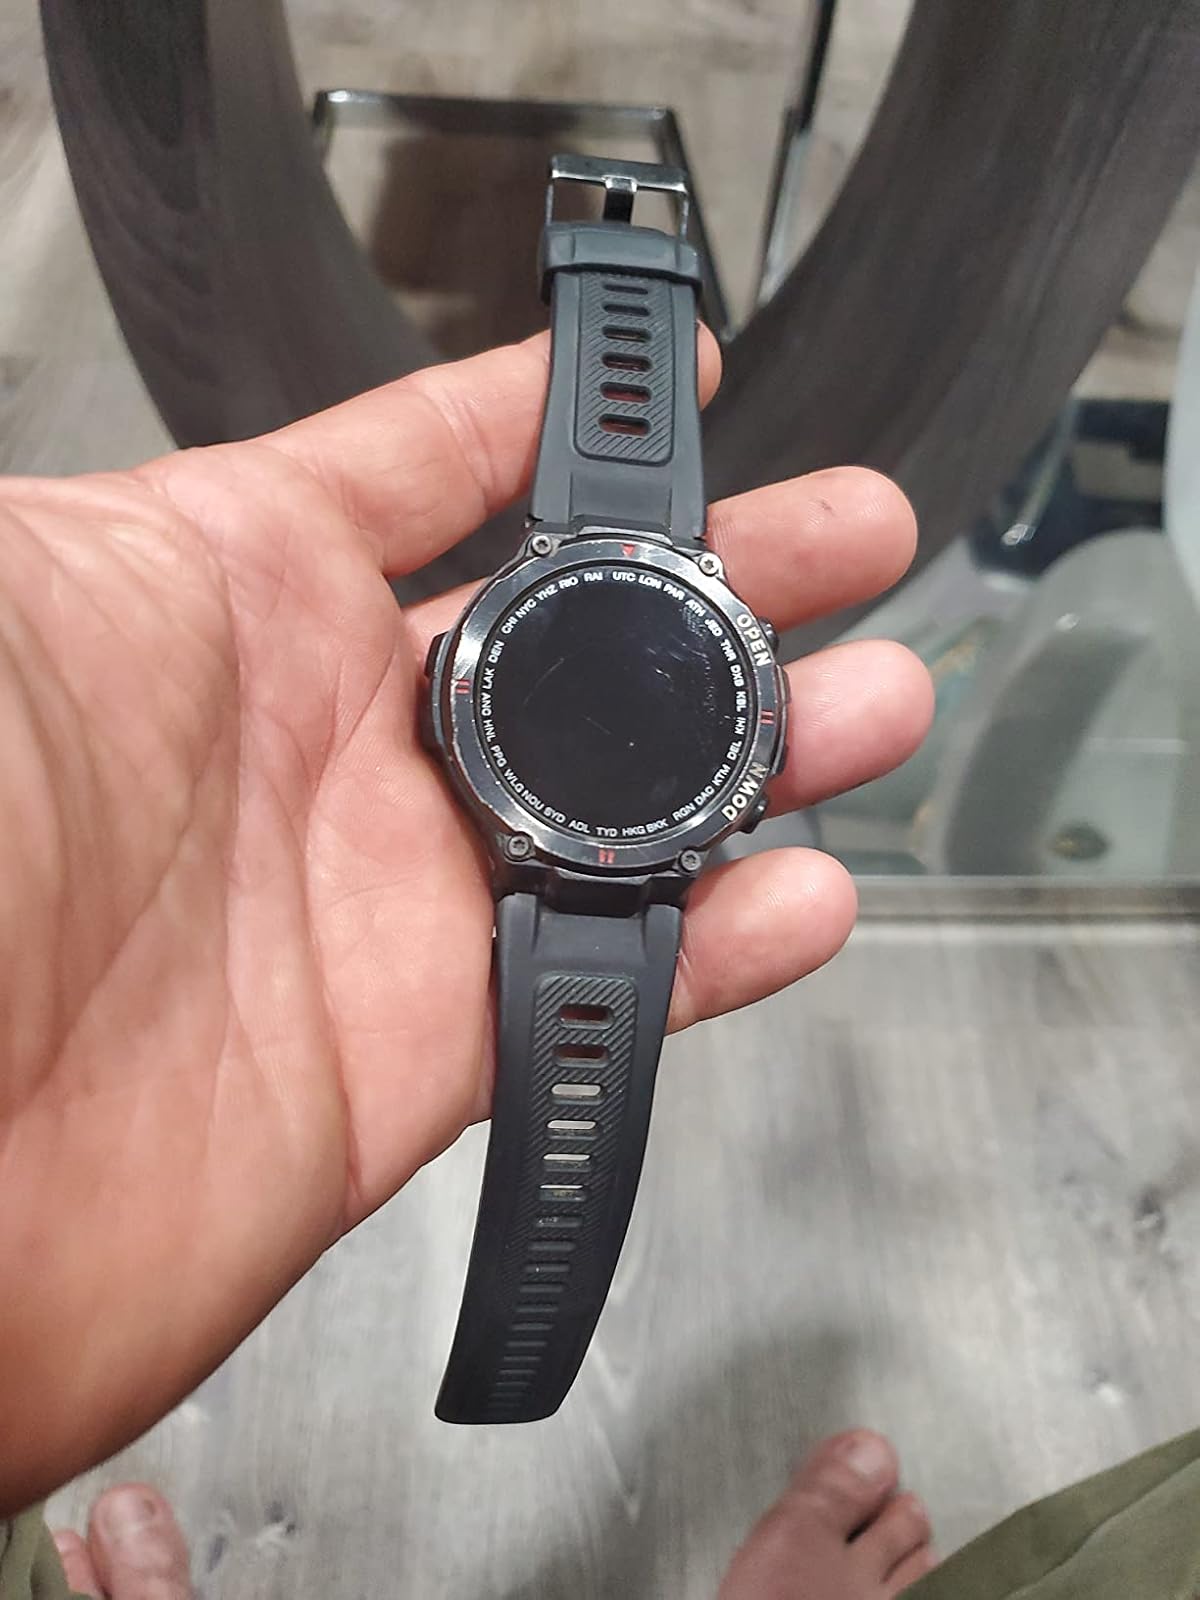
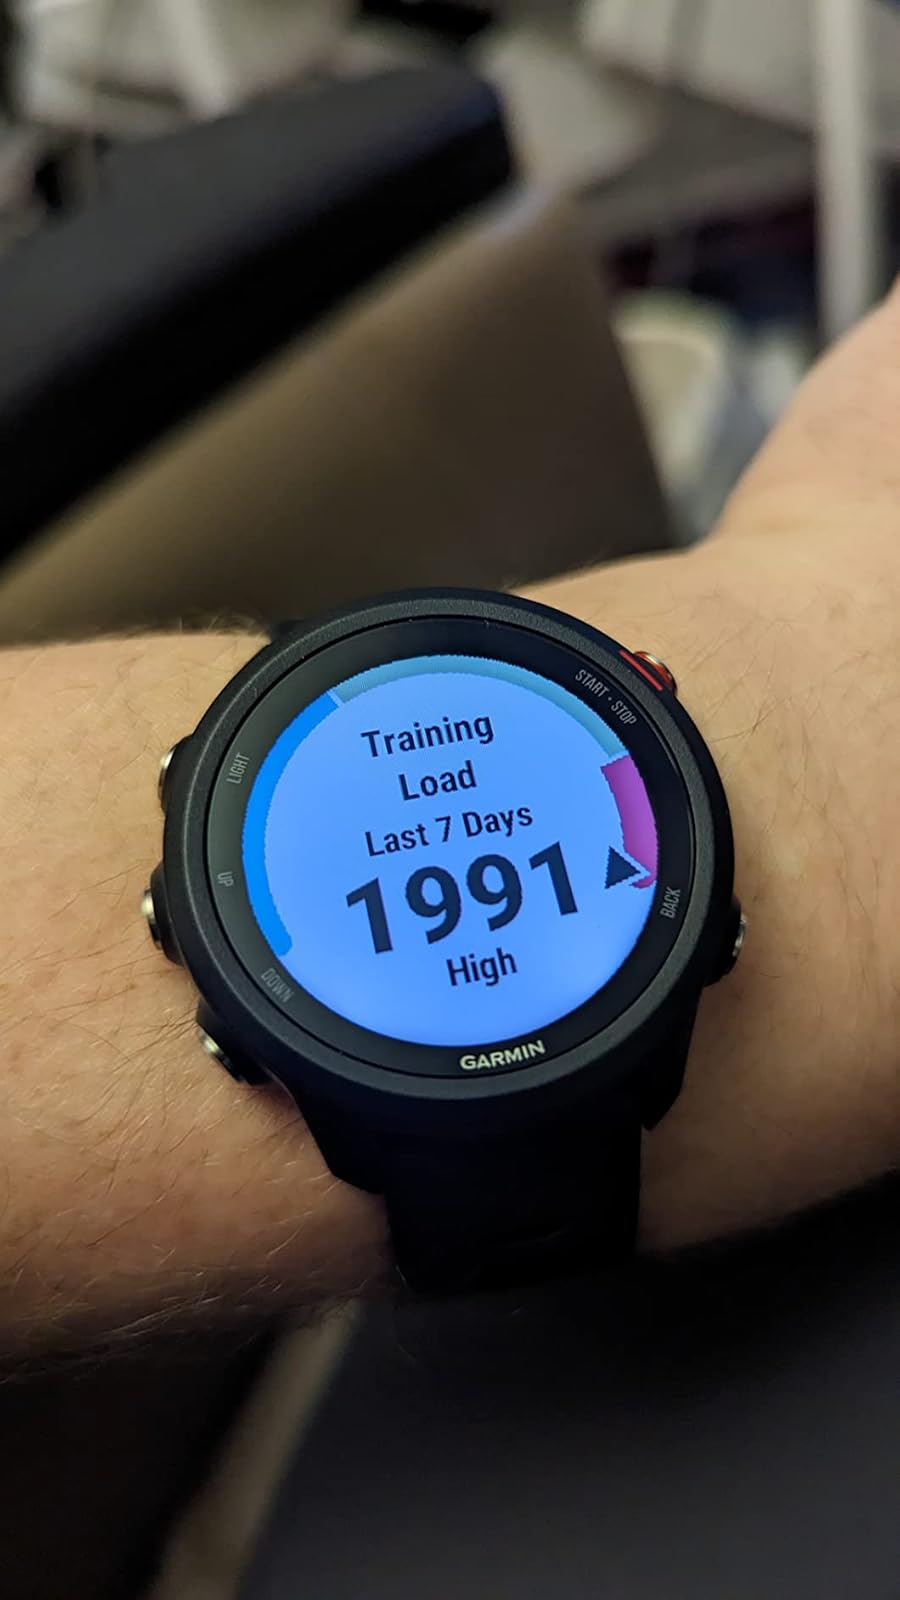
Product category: smartwatch
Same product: no